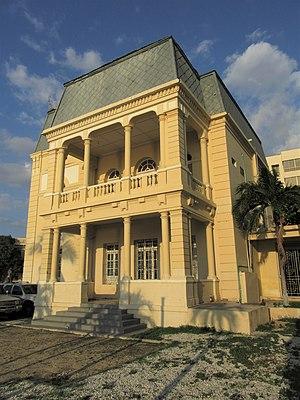
Santa Marta est la capitale du département de Magdalena en Colombie et le troisième grand centre urbain de la région Caraïbe après Barranquilla et Carthagène des Indes. Elle fut fondée le 29 juillet 1525 par Rodrigo Galván de las Bastidas. C'est la première ville construite par les Espagnols en Amérique du Sud.